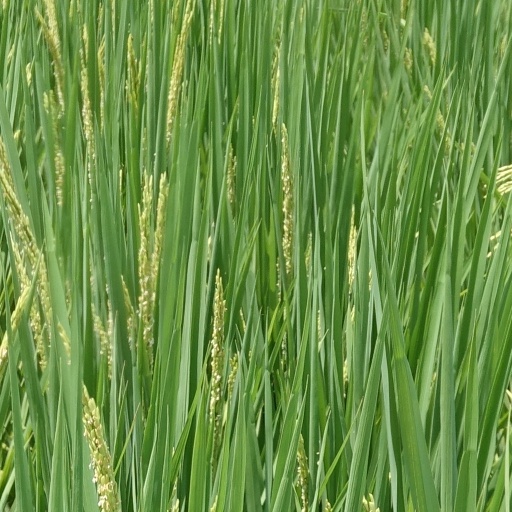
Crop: rice